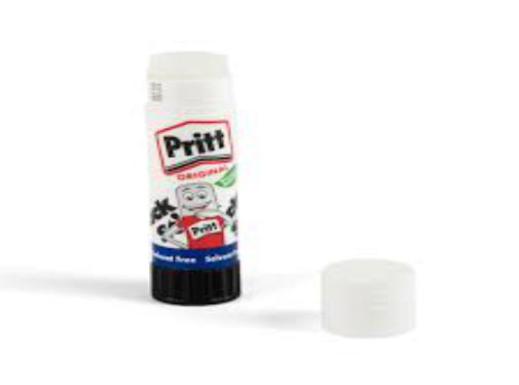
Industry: Necessities